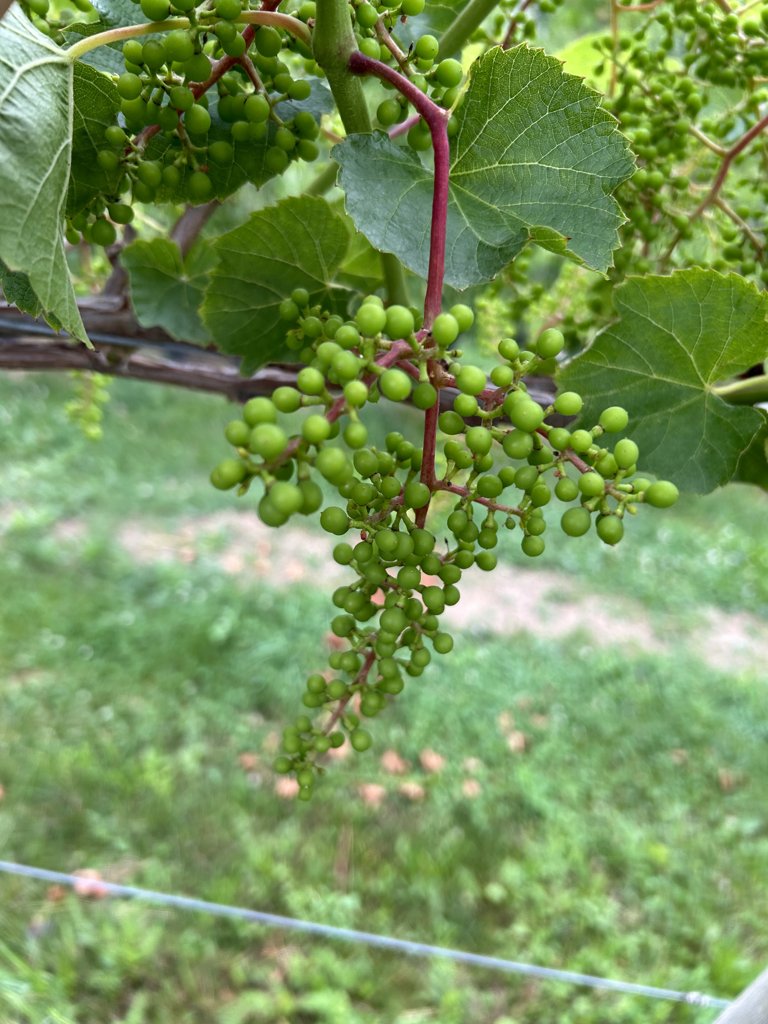
Berries visible: 242
Grape clusters: 2